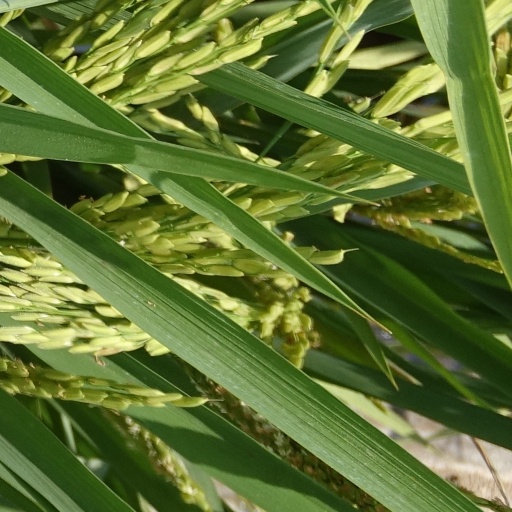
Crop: rice